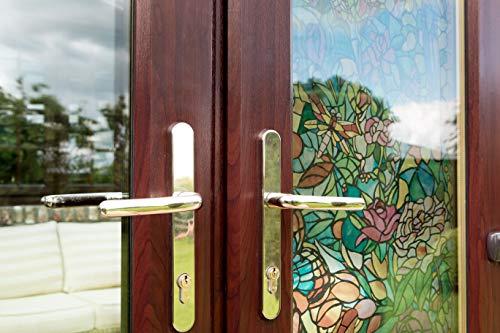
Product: d-c-fix 96445 Spring Chapel/Tulia Window Film, 17" x 78" Roll-2 Pk with Applicator
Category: Home & Kitchen | Home Décor | Kids' Room Décor | Window Treatments | Window Stickers & Films
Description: Includes 2 17" x 78" rolls and applicator.
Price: $12.99